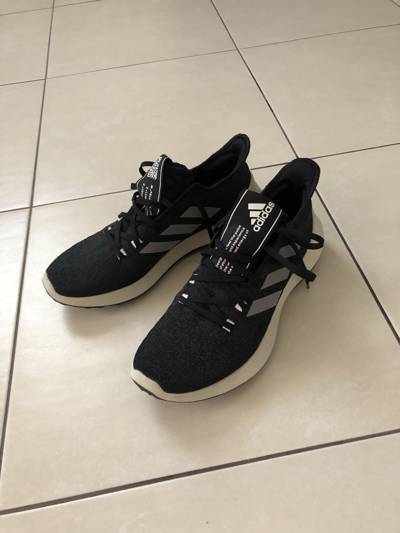
Waste category: shoes